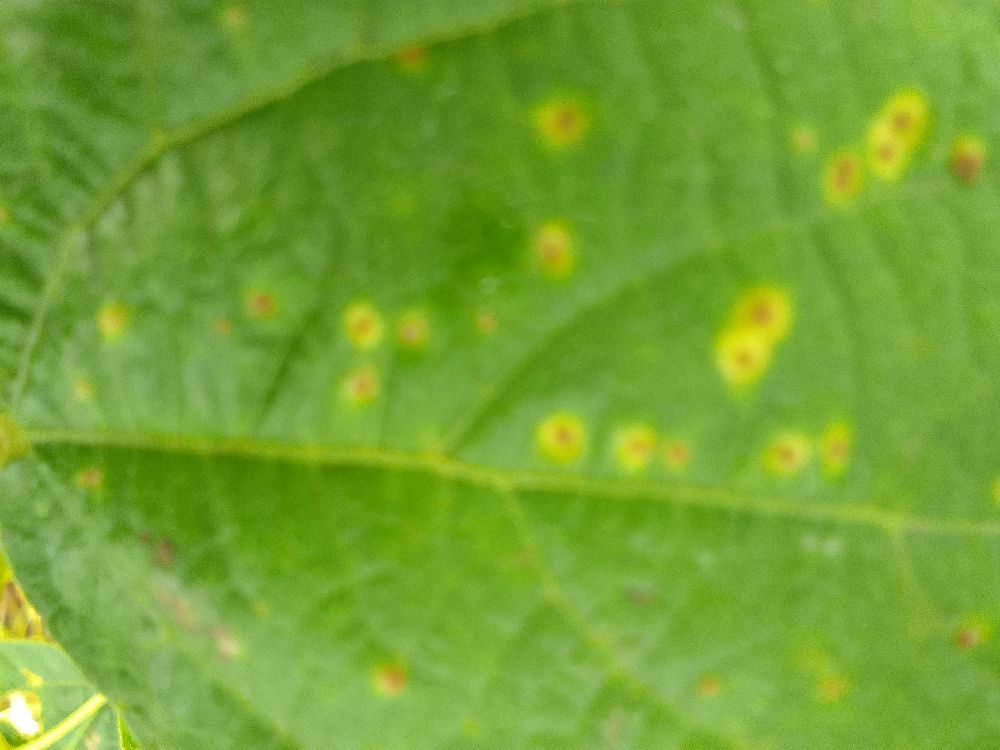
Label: rust